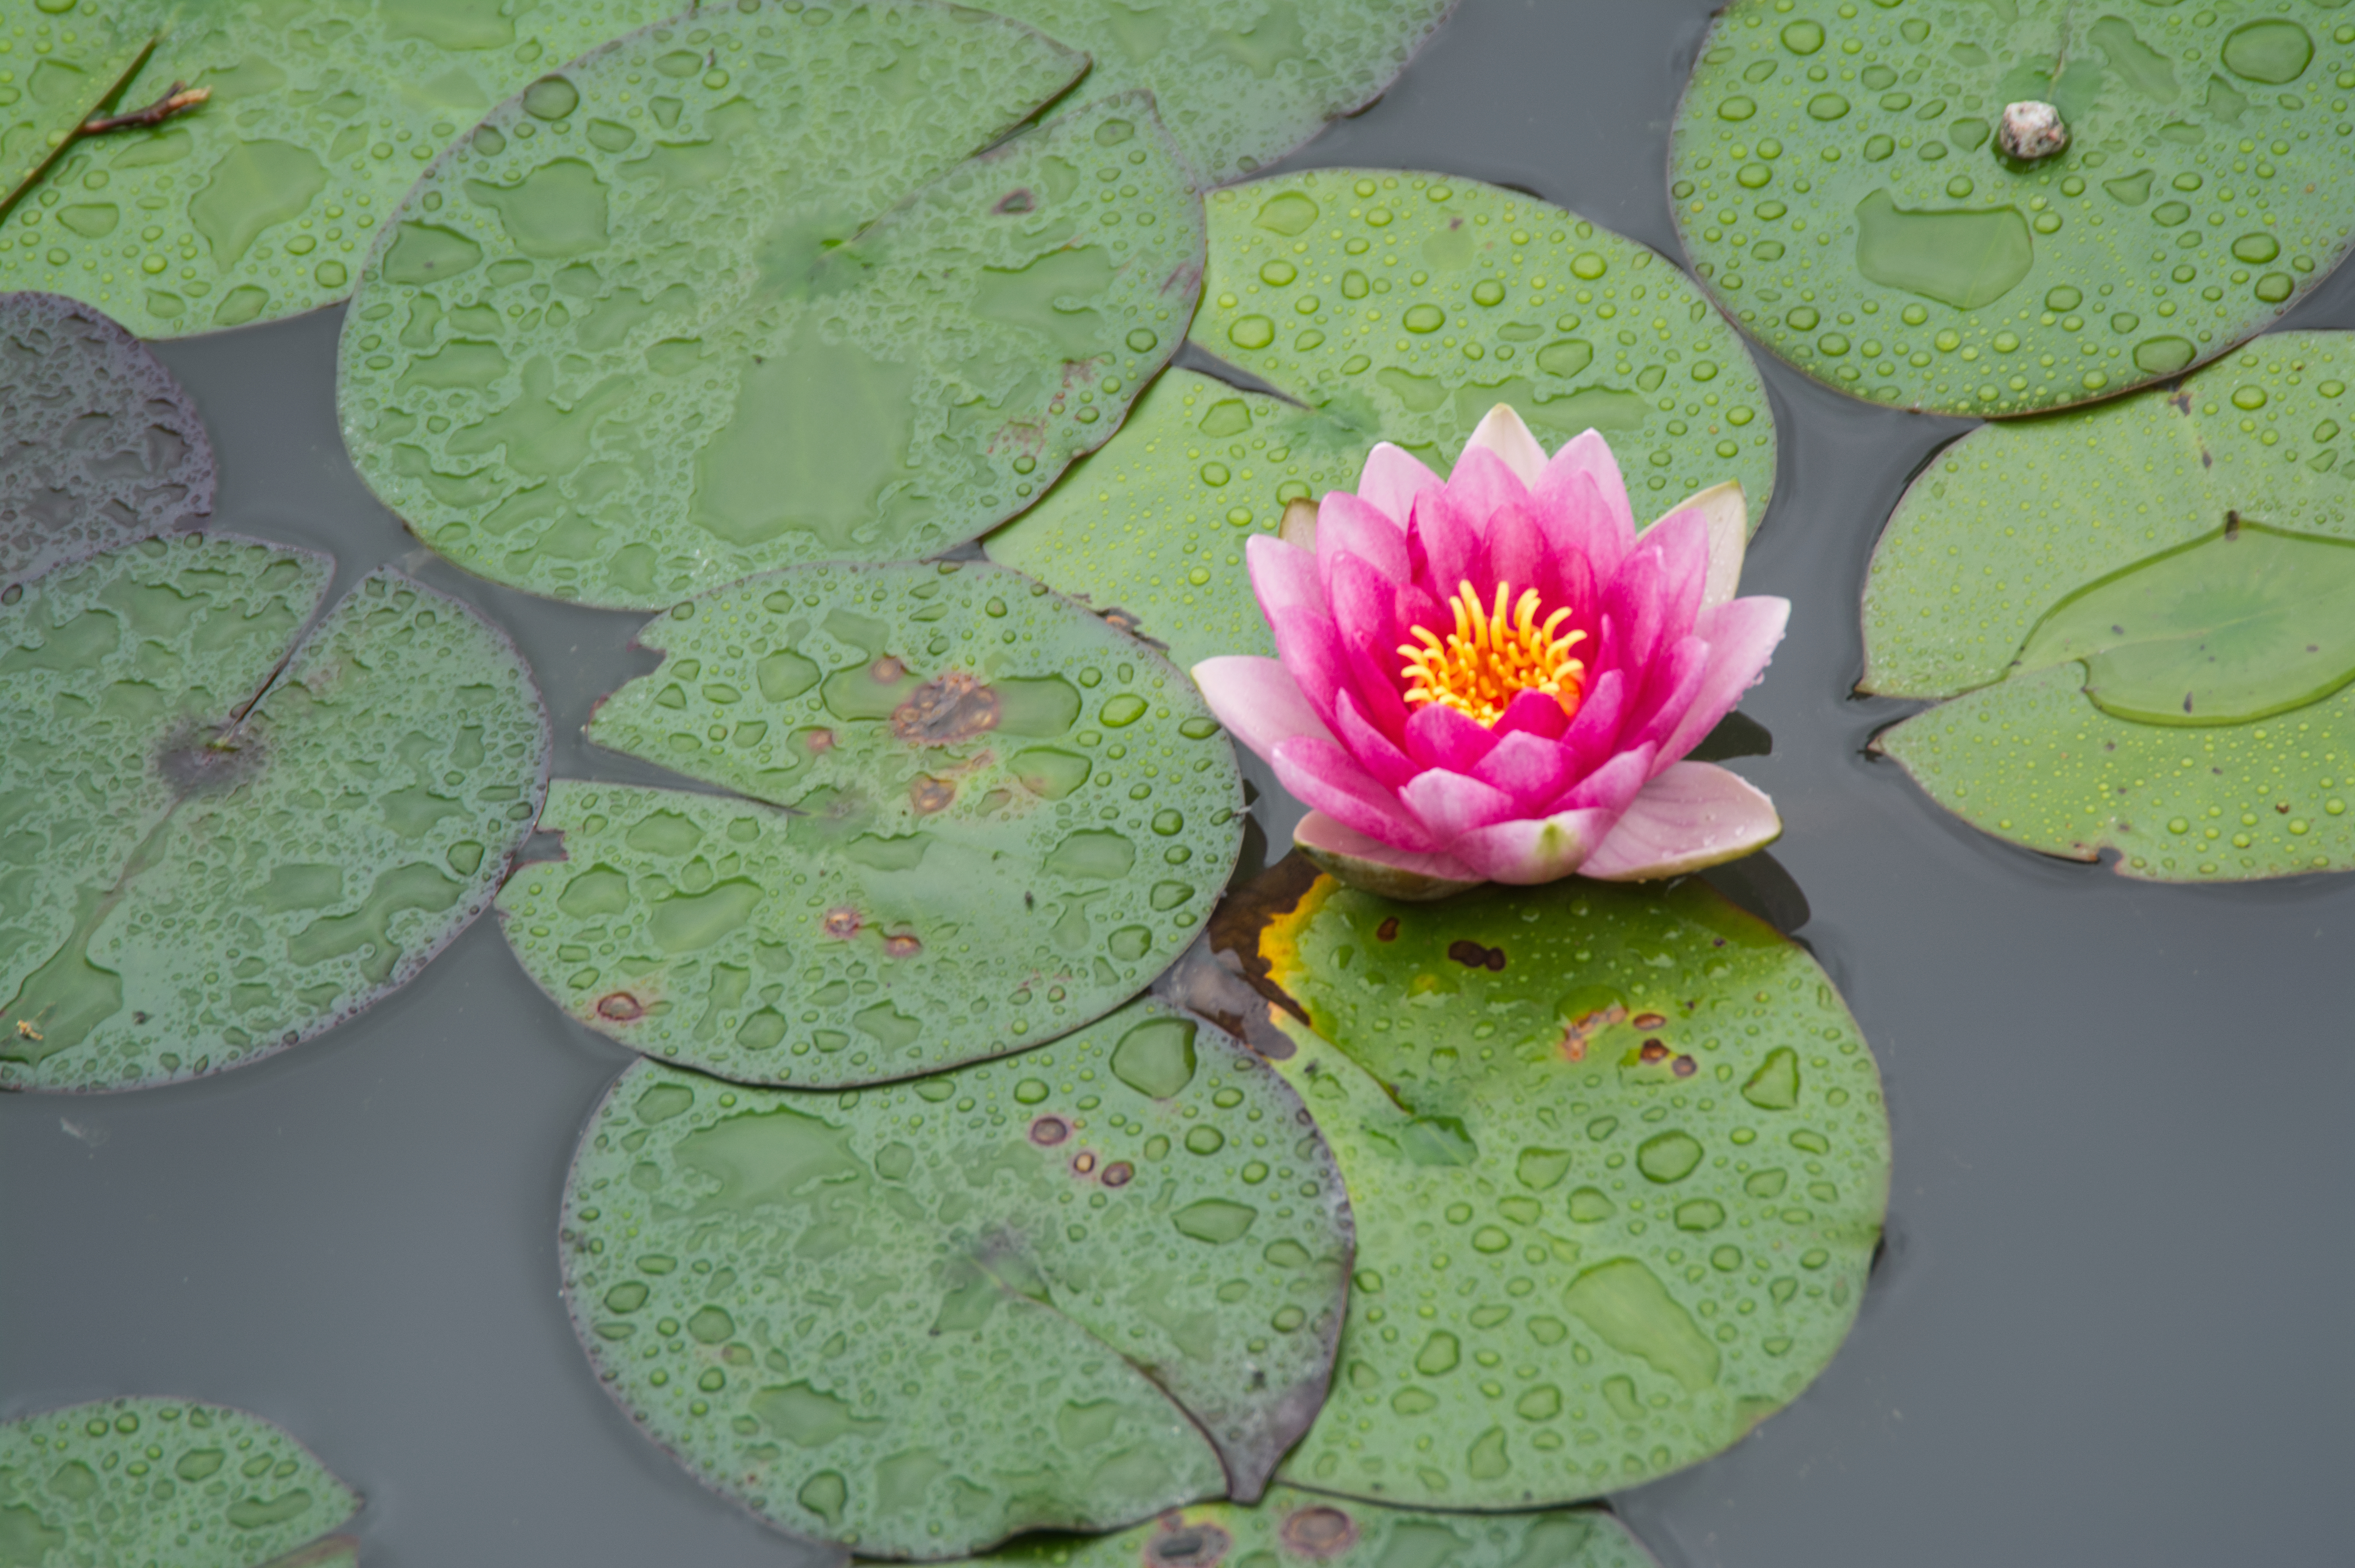
body of water, aquatic plant, yellow, green, flower, leaf, pink, petal, lotus, terrestrial plant, biome, annual plant, sacred lotus, fragrant white water lily, water lily, pollen, lotus family, dicotyledon, moisture